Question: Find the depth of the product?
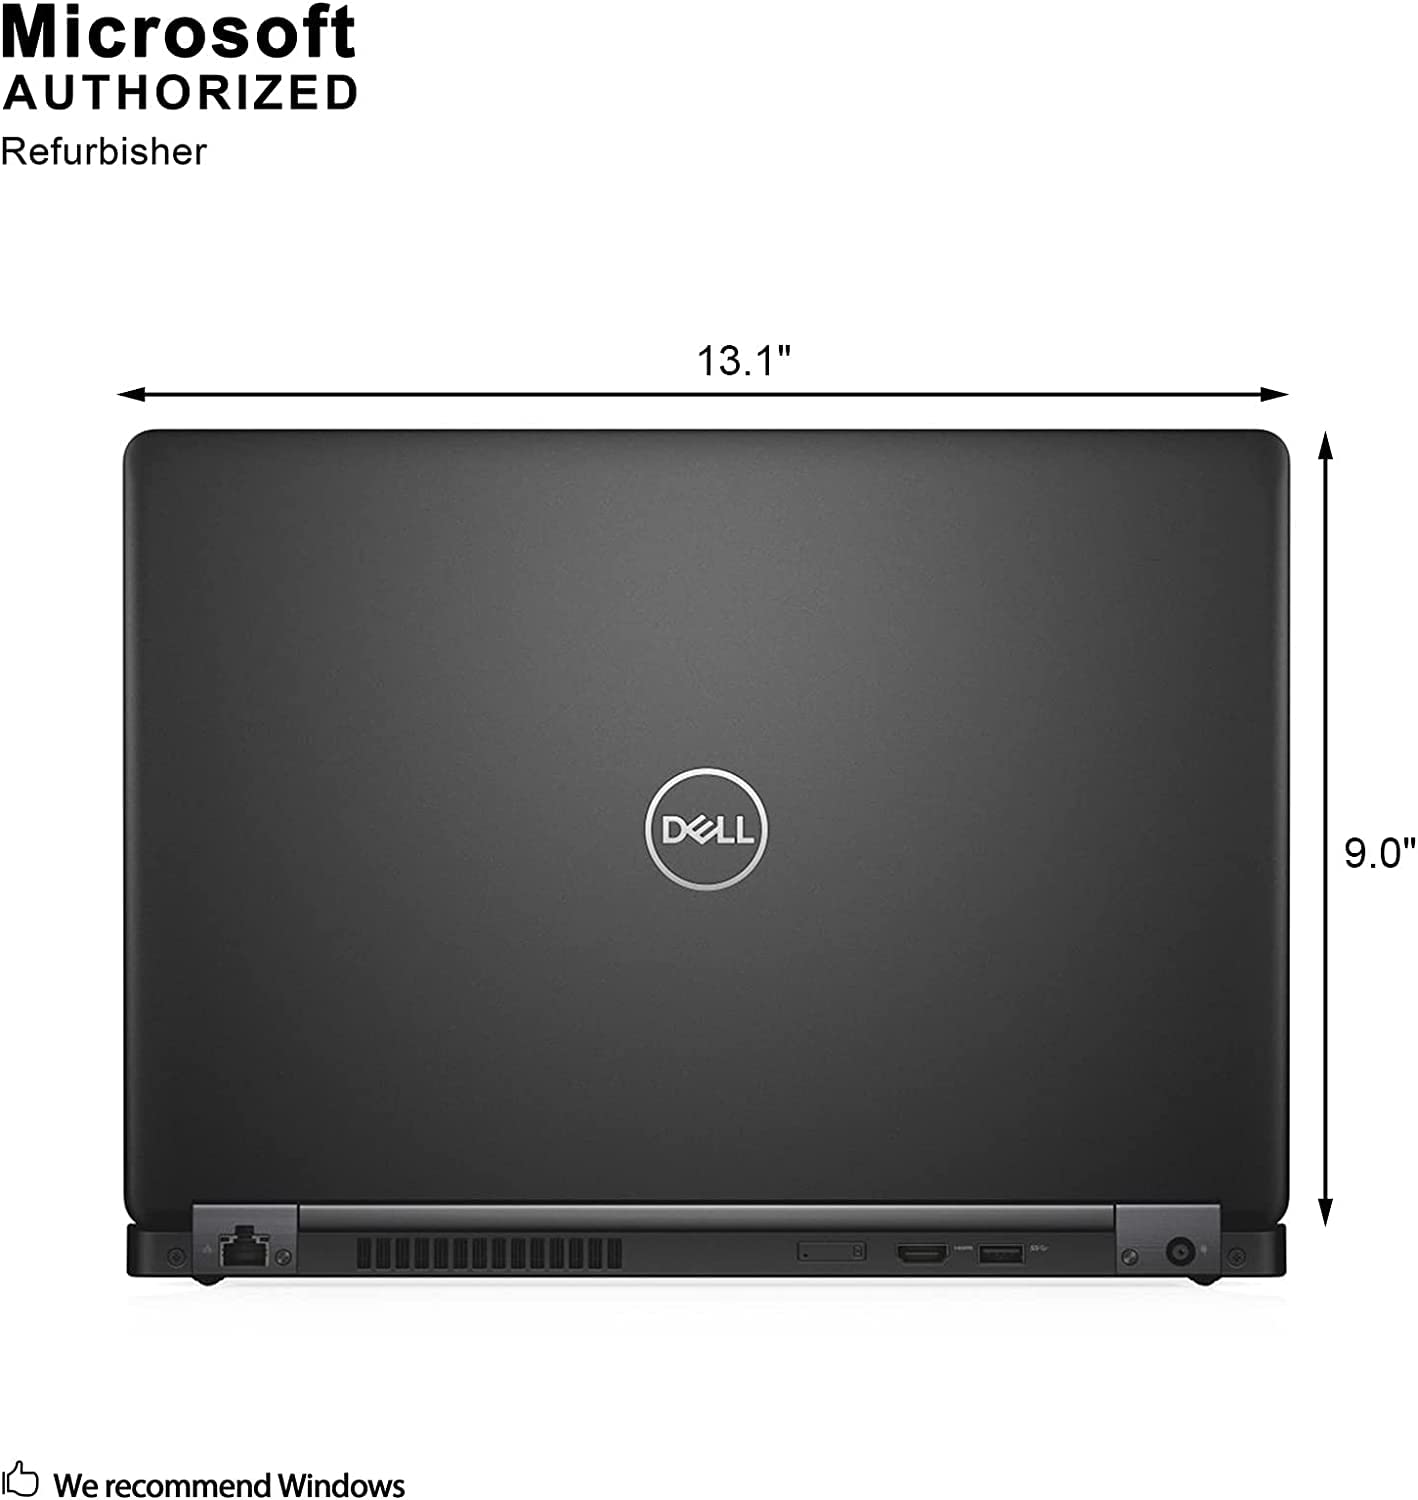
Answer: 9.0 inch